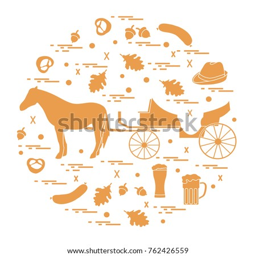
vector illustration with various symbols arranged in a circle .